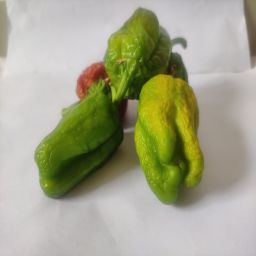
Crop: Bell Pepper
Quality: Old